Olof Palme

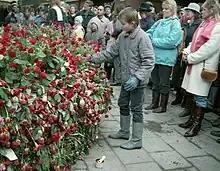
Mourners at the assassination site

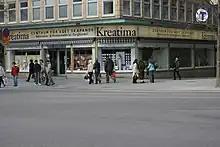
Crossing of Sveavägen and Tunnelgatan where Olof Palme was assassinated.

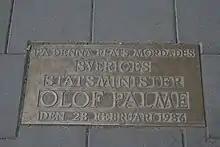
Commemorative plaque on the place Olof Palme was assassinated

Political violence was little-known in Sweden at the time, and Olof Palme often went about without a bodyguard. Close to midnight on 28 February 1986, he was walking home from a cinema with his wife Lisbeth Palme in the central Stockholm street Sveavägen when he was shot in the back at close range. A second shot grazed Lisbeth's back.